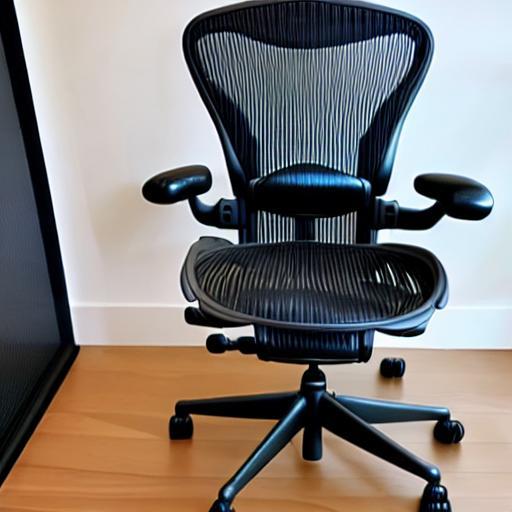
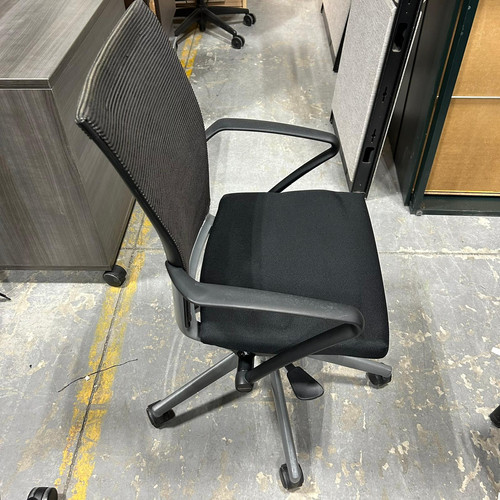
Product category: items_chair
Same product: no